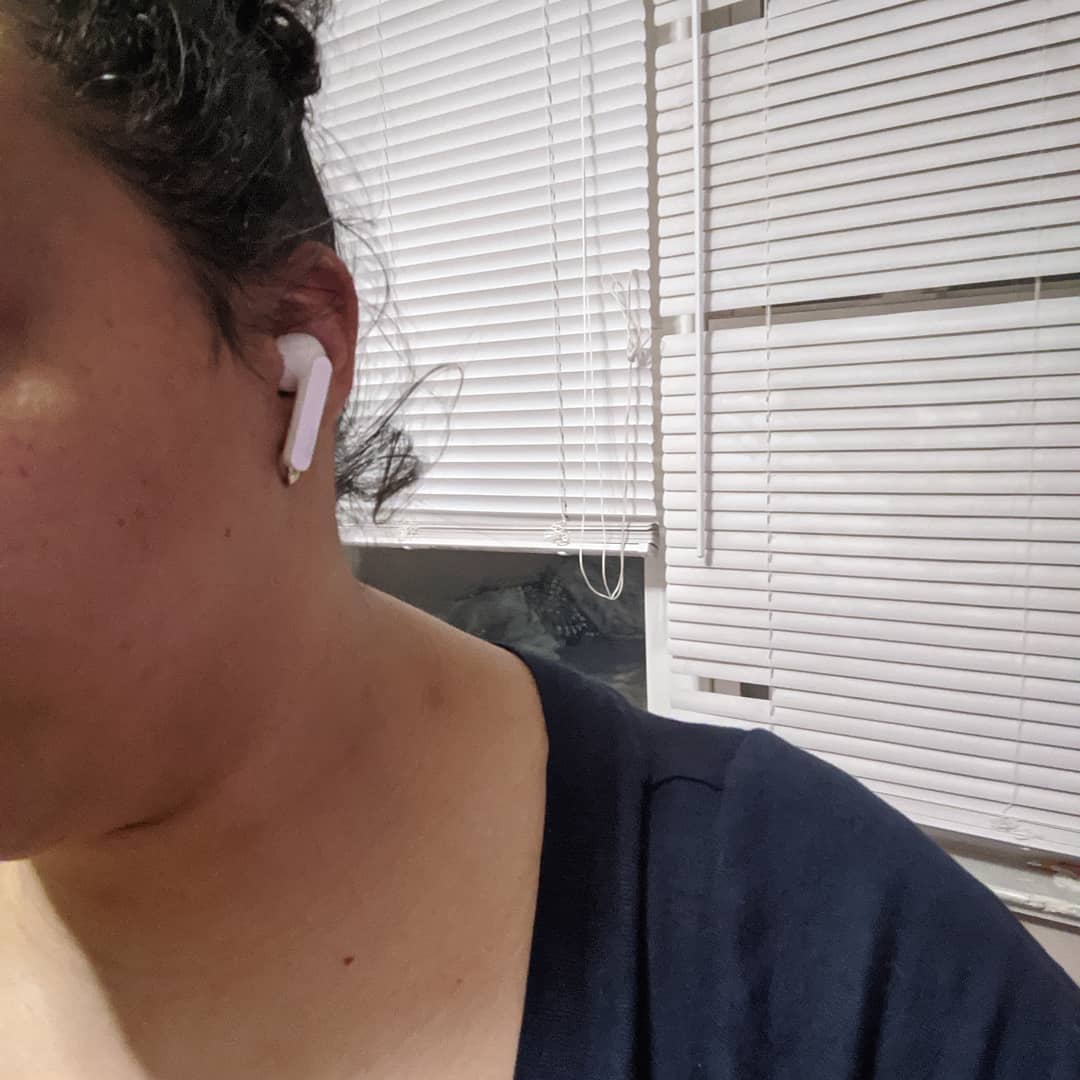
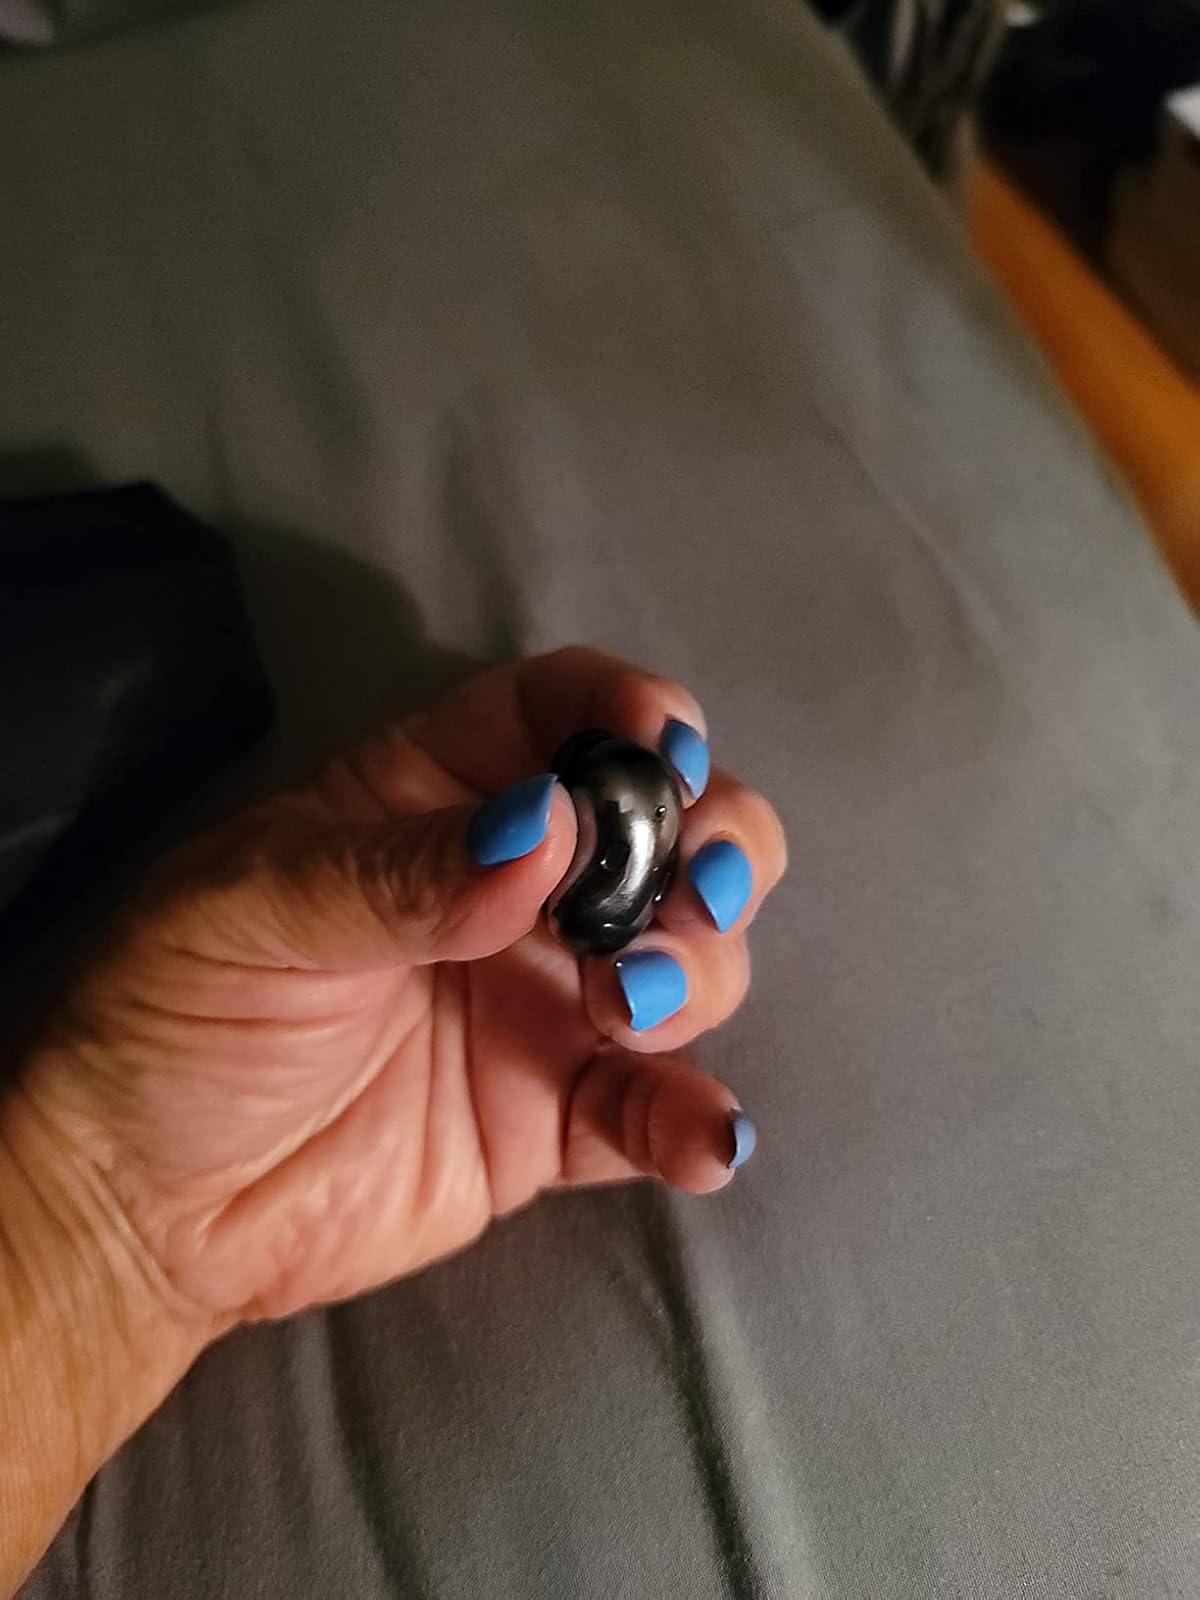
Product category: earbuds
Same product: no